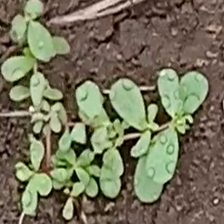
Weed species: Graceful_Sandmart_(Euphorbia hypericifolia)